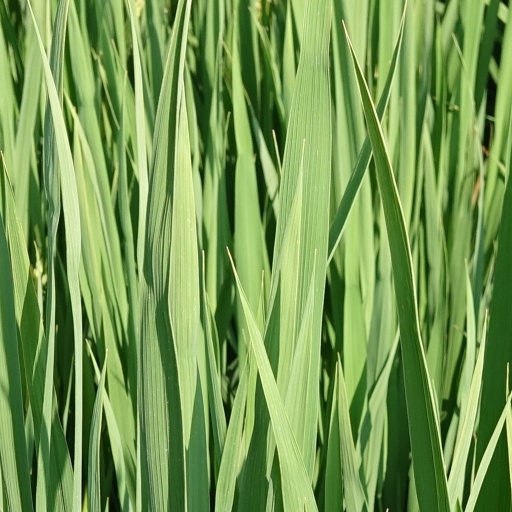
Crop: rice